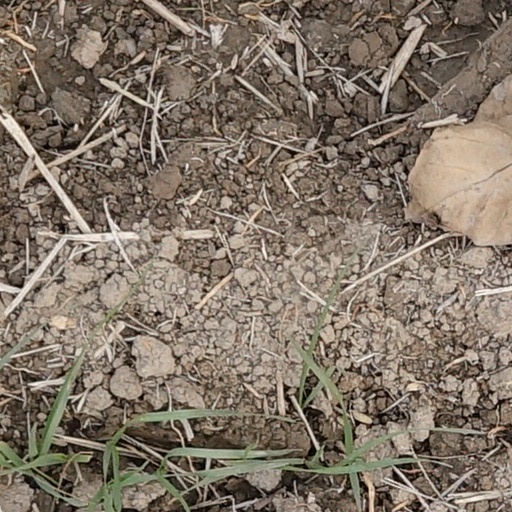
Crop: wheat